History of Ipswich Town F.C.

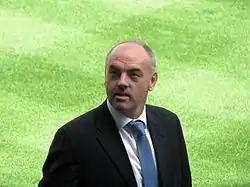
John Wark spent three periods of his career at Ipswich.

The club finished second in the league once more and were losing semi-finalists in the FA Cup, but the real success of the season was victory in the UEFA Cup. Beating Michel Platini's AS Saint-Étienne 4–1 at the Stade Geoffroy-Guichard in the quarter-finals and a 2–0 aggregate victory over 1. FC Köln in the semi-final led Ipswich to the club's first European final, played over two legs against AZ 67 Alkmaar. A 3–0 victory at Portman Road was followed by a 4–2 defeat at the Olympic Stadium in Amsterdam, resulting in a 5–4 aggregate victory over the Dutch side.